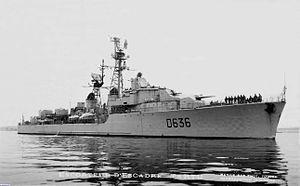
Tartu (D636), escorteur d'escadre de classe T 53 de la Marine nationale française.
Le conflit de la langouste, parfois appelé ironiquement « guerre de la langouste », est un conflit qui opposa la France et le Brésil au début des années 1960 au sujet de la pêche à la langouste. Le différend porte sur une question essentiellement juridique, à savoir si le droit d'un État à l'exploitation exclusive des ressources naturelles sur son plateau continental s'étend également aux espèces vivantes, et dans le cas présent aux langoustes.
Les Jupiter sont une série de radars navals de surveillance aérienne conçus par la Compagnie française pour l'exploitation des procédés Thomson Houston, Thomson-CSF puis Thales et déployés par la Marine nationale française à partir de 1961. Ils sont issus du radar DRBV-22 et connaissent sept variantes et dérivés.
Le Tartu (D636) est un escorteur d'escadre de classe T 53 de la Marine nationale française. Nommé en hommage à Jean-François Tartu, capitaine de vaisseau, il est construit aux ateliers et chantiers de Bretagne à Nantes, à partir de 2 décembre 1955, il est lancé le 5 février 1958. Il sert pendant une vingtaine d'années, jusqu'à ce qu'il soit désarmé en décembre 1979. Il est coulé comme cible le 9 décembre 1998.